Tompkinsville, Staten Island

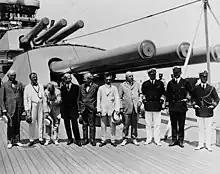
Members of President Wilson's cabinet who went out on the USS "Pennsylvania" to welcome him home from the Versailles Peace Conference

In the early 1900s, the telephone exchange that served Staten Island's eastern North Shore was named after the neighborhood; the name of this exchange was changed to "Saint George" in the mid-1920s, and to "Saint George 7" when New York Telephone upgraded telephone service throughout New York City in December 1930. Converted for All-Number Calling, "727" still exists on the island today. It is the sole surviving number of the designations of the 1920s.